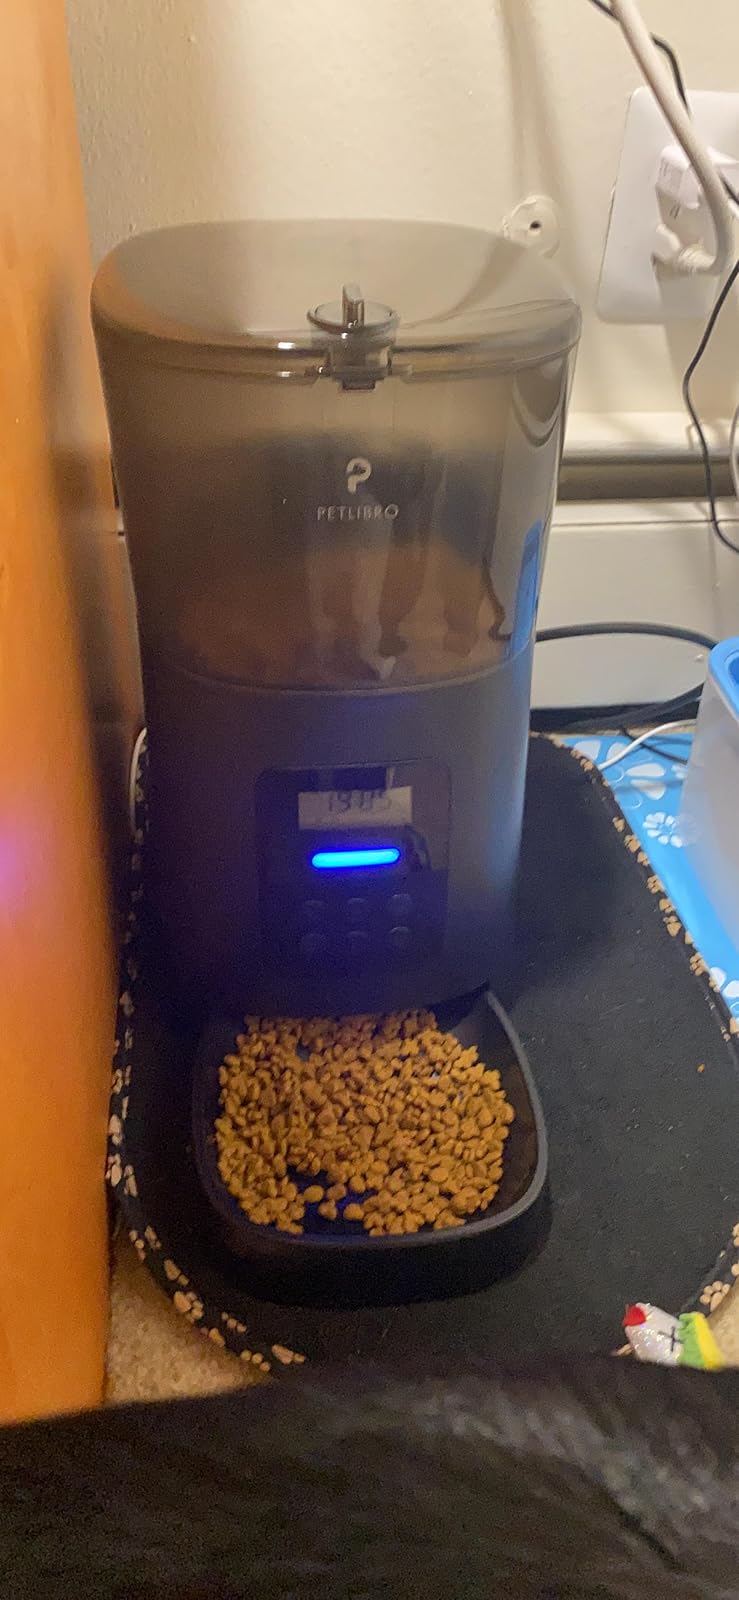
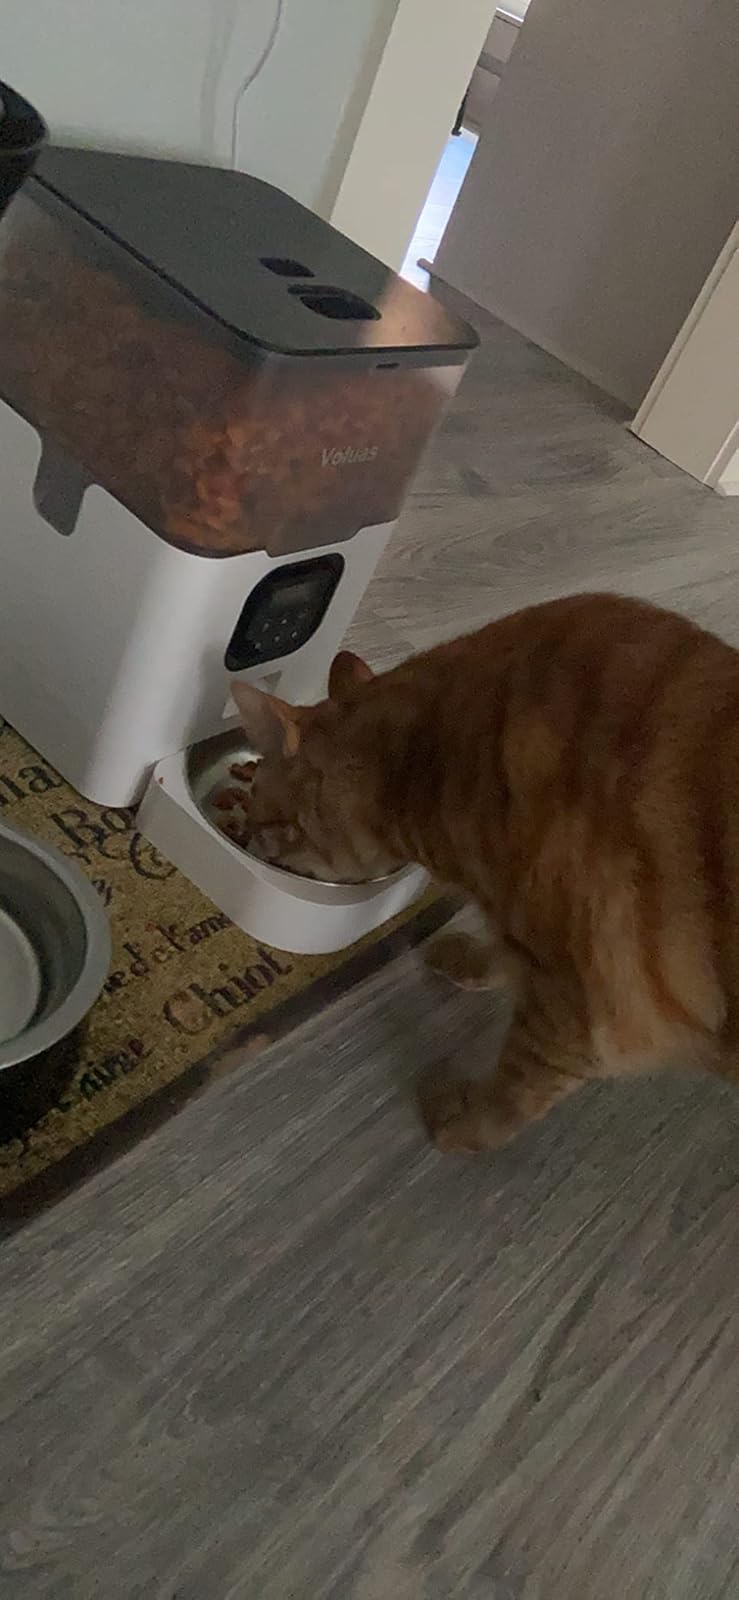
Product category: items_feeder
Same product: no